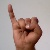
The image shows a hand gesture representing the letter 'I' in Indian Sign Language.